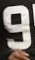
Number: 9